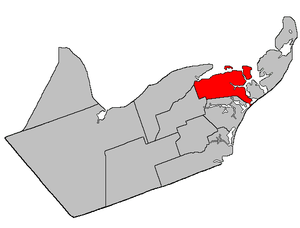
La paroisse de Caraquet est à la fois une paroisse civile et un district de services locaux canadien du Nouveau-Brunswick. Son territoire est très peu habité et comprend différents secteurs près de la ville de Caraquet, dont l'île de Caraquet.
Caraquet est la capitale de l'Acadie et le chef-lieu de la région de la Péninsule acadienne. Elle est située dans le comté de Gloucester, dans le Nord-Est du Nouveau-Brunswick, au Canada. Perchée sur un plateau au bord de la baie de Caraquet, la ville s'étend sur environ 13 kilomètres, lui ayant autrefois valu le surnom de « plus long village du monde ».